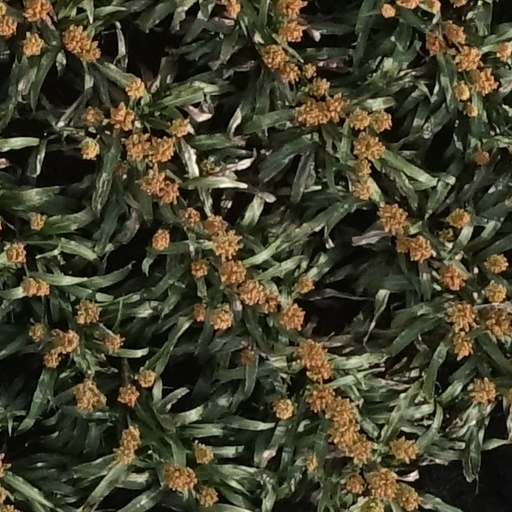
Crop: sorghum